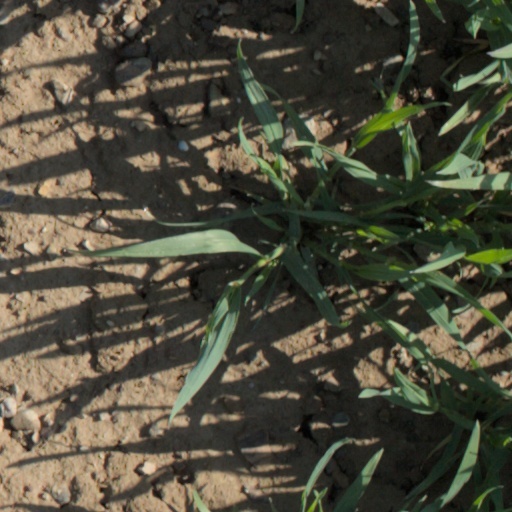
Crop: wheat